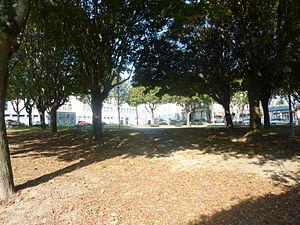
Brest Recouvrance
Recouvrance est le nom d'un quartier historique de Brest situé rive droite de la Penfeld, la rivière le long de laquelle Brest s'est construite, avec son arsenal militaire. Le nom Recouvrance vient du fait que dans la paroisse de Sainte-Catherine, on honorait une statue de vierge, Notre-Dame de Recouvrance qui a donné son nom au quartier. Recouvrer la terre c'est retrouver la terre : on priait Notre-Dame de Recouvrance pour faire un bon retour à sa terre de départ.